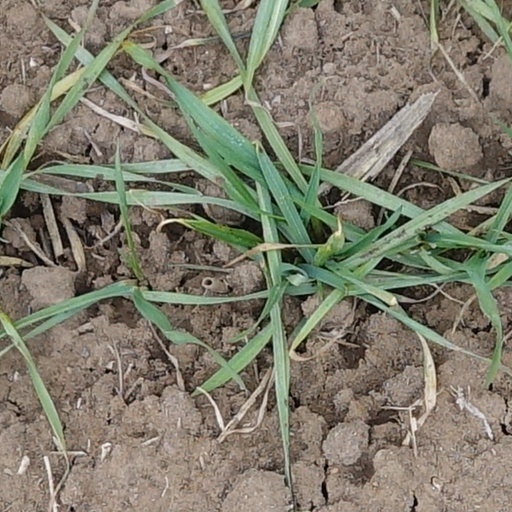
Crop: wheat